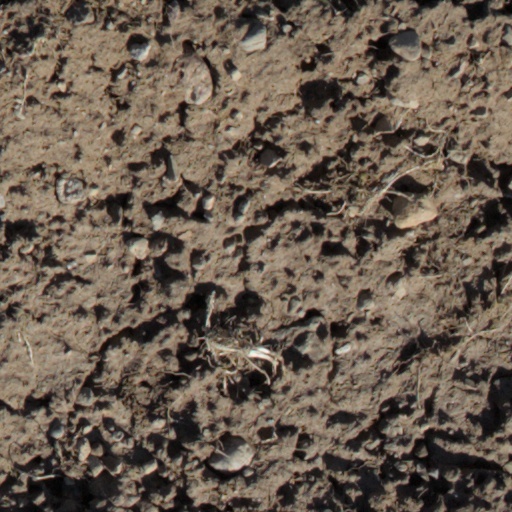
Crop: wheat